Bombing of Sendai in World War II

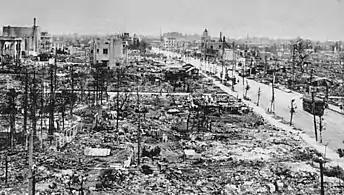
Sendai after the 1945 air raid

The on July 10, 1945, was part of the strategic bombing campaign waged by the United States against the civilian population and military targets during the Japan home islands campaign in the closing stages of the Pacific War in 1945.